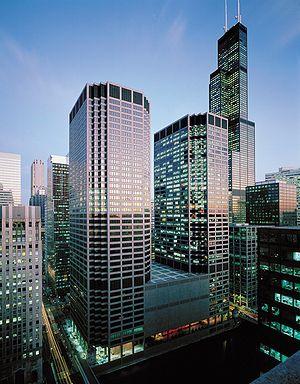
Chicago /ʃi.ka.ɡo/ est la troisième ville des États-Unis par sa population et est située dans le Nord-Est de l'État de l'Illinois. C'est la plus grande ville de la région du Midwest, dont elle forme le principal centre économique et culturel. Chicago se trouve sur la rive sud-ouest du lac Michigan, un des cinq Grands Lacs d'Amérique du Nord. Les rivières Chicago et Calumet traversent la ville.
Le Chicago Mercantile Exchange est l'un des deux principaux marchés à terme américains, l'autre étant le Chicago Board of Trade. Les deux sont situés à Chicago dans l'Illinois aux États-Unis.